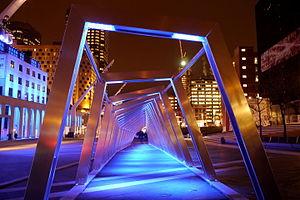
«Luminothérapie» 2012/2013, Iceberg, Place des festivals dans le Quartier des spectacles de Montréal.
Le Quartier des spectacles est un nouveau quartier montréalais situé à l'est du centre-ville de Montréal où l'on retrouve plusieurs institutions culturelles importantes ainsi qu'une trentaine de salles de spectacles offrant près de 28 000 sièges. Deux pôles importants s'y retrouvent, celui de la place des Arts et du boulevard Saint-Laurent à l'ouest et celui du quartier latin à l'est. Son aménagement a débuté en 2007 autour de la Place des arts. Le Quartier des spectacles est membre du Global Cultural Districts Network.